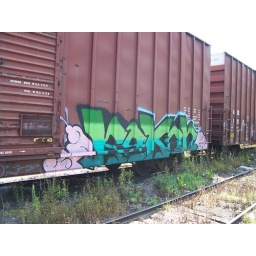
Some neat graffiti spraypainted on the side of a train car in Defiance, Ohio.